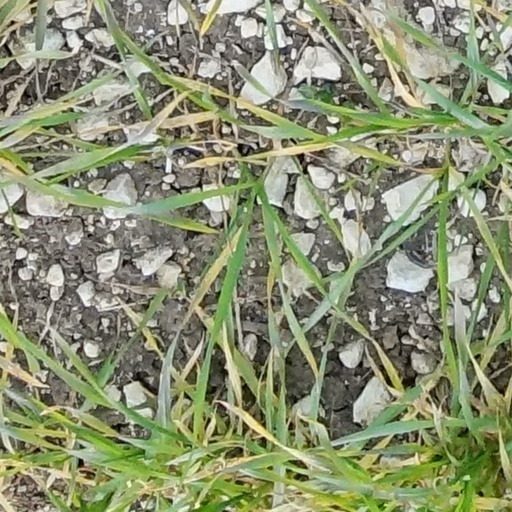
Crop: wheat